GPSoverIP

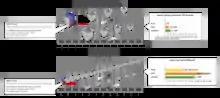
Comparison of GPSoverIP and TCP

Many systems use the TCP/IP transport protocol for the wireless transmission of GPS data of moving objects on the internet. TCP/IP is a universal transport protocol, which was designed for a wired internet. Its task is to transmit data on the internet, such as texts, sound, photos, or videos. However, it is not suitable for the transmission of GPS data of moving objects on the mobile internet. On the one hand, this is due to the size of its overhead, an elaborate and data-intensive confirmation procedure, the sending of unused layers, and on the other hand, the fluctuating bandwidth quality in the networks of mobile network operators also represents a major hurdle for the TCP/IP transport protocol.